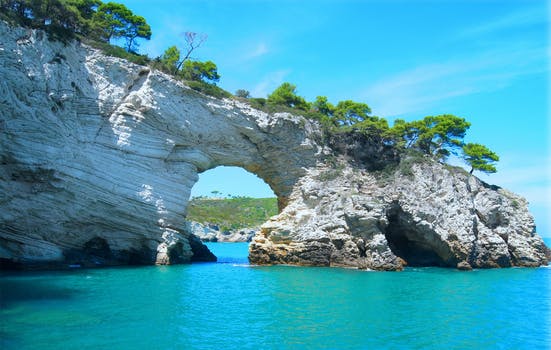
Label: No Watermark